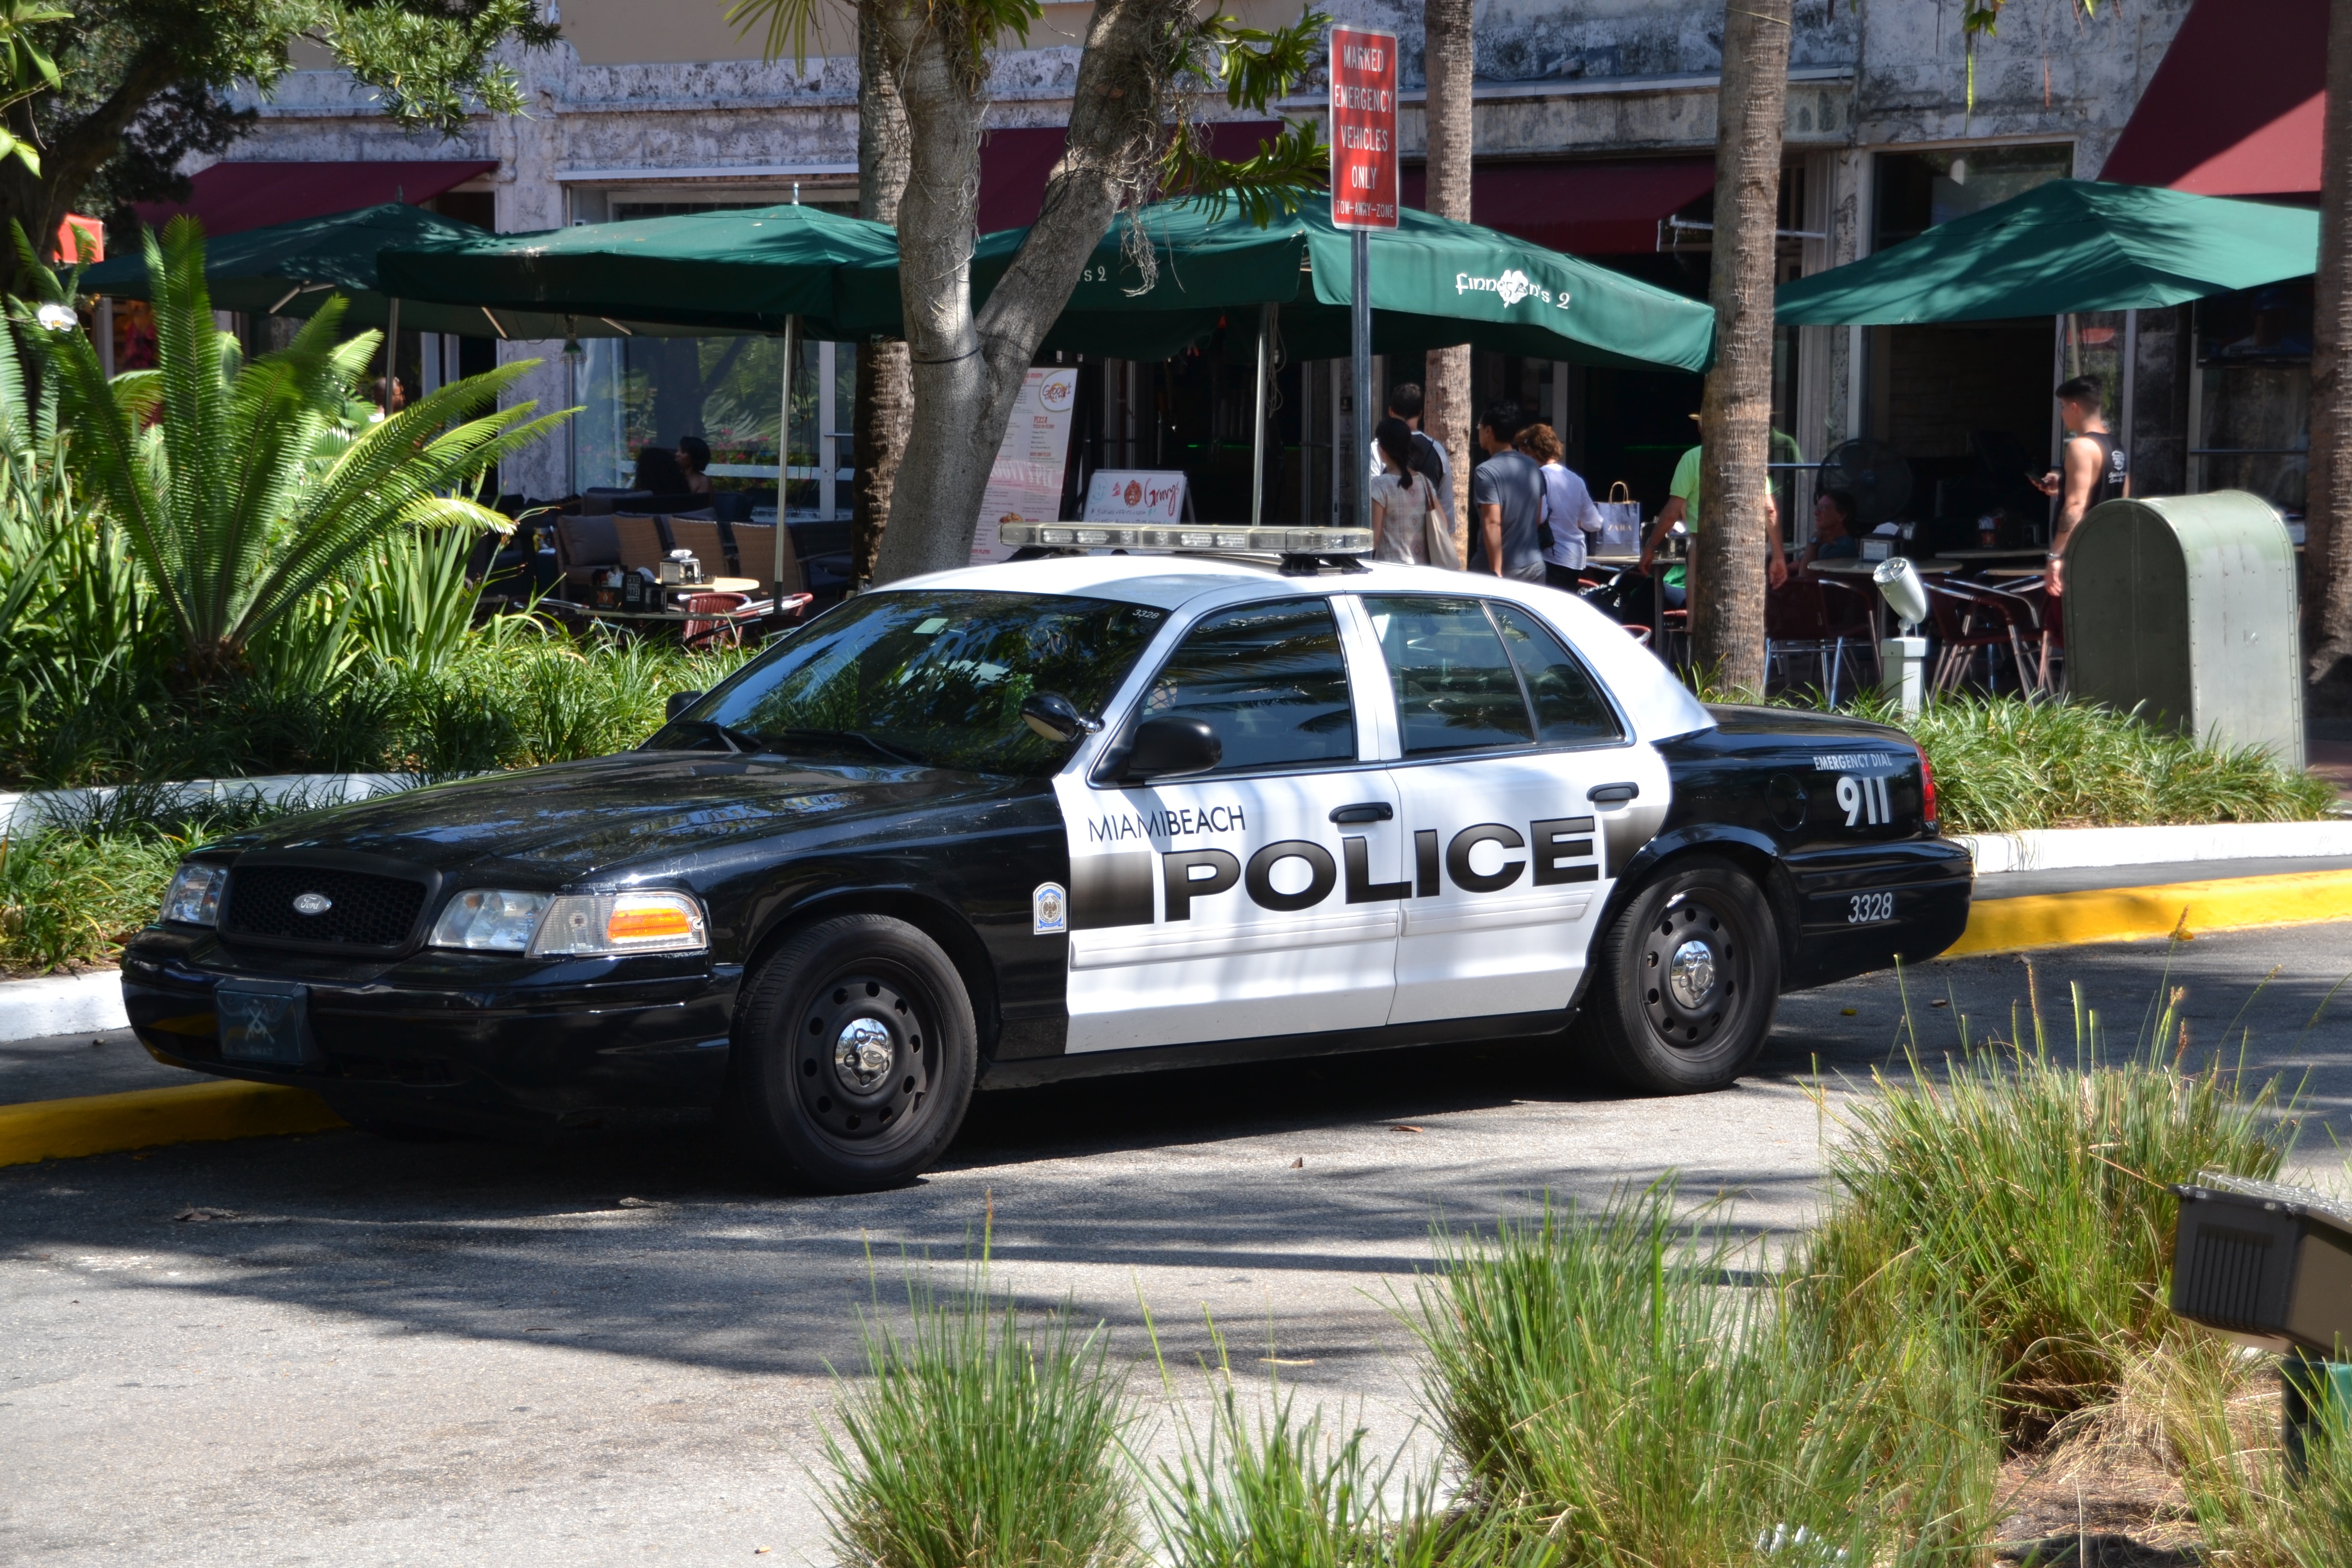
car, taxi, vehicle, usa, auto, motor vehicle, police, miami, police car, miami beach, land vehicle, automobile make, luxury vehicle, ford crown victoria, ford crown victoria police interceptor